Kōyadai Station

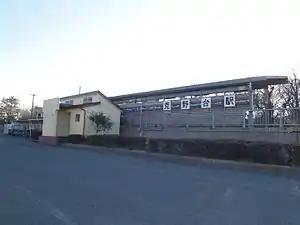
View of Koyadai Station in January 2014

is a passenger railway station in the town of Kashima, Ibaraki Prefecture, Japan operated by the third sector Kashima Rinkai Railway.